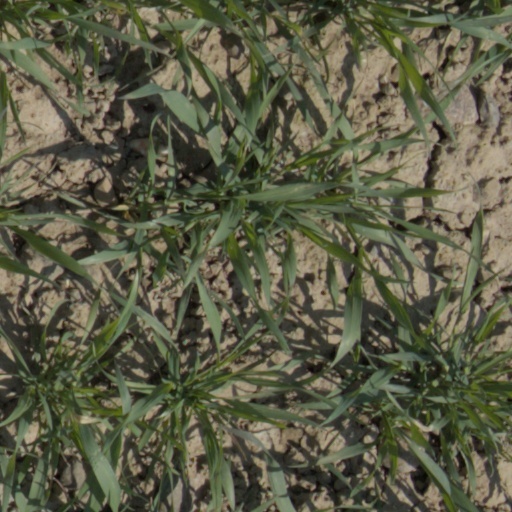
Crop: wheat